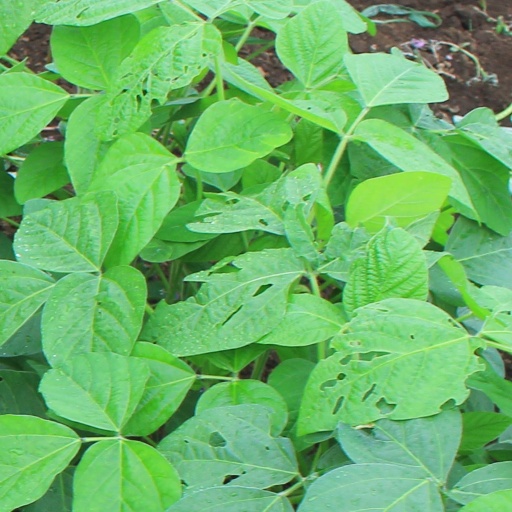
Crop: soybean